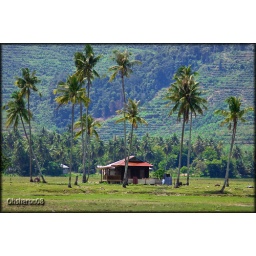
This house is surrounded by padi fields &amp;amp; coconut trees with eagles flying overhead.